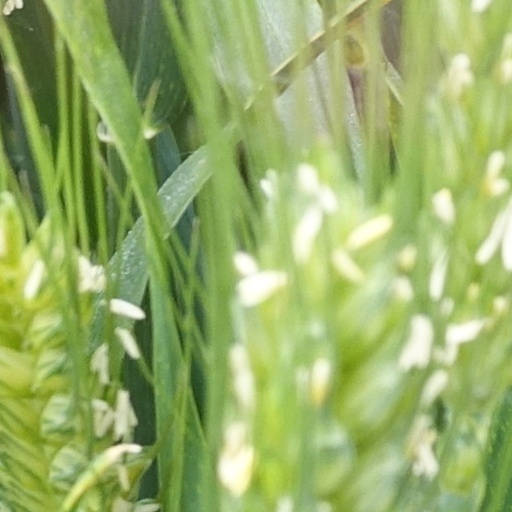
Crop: wheat